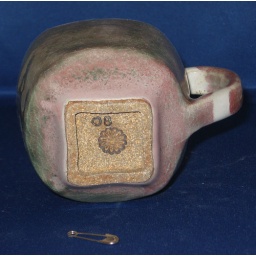
Coil construction red stoneware mug with pulled handle. Cone 10 reduction fired. Glaze: dipped Oribe over 1234 White.